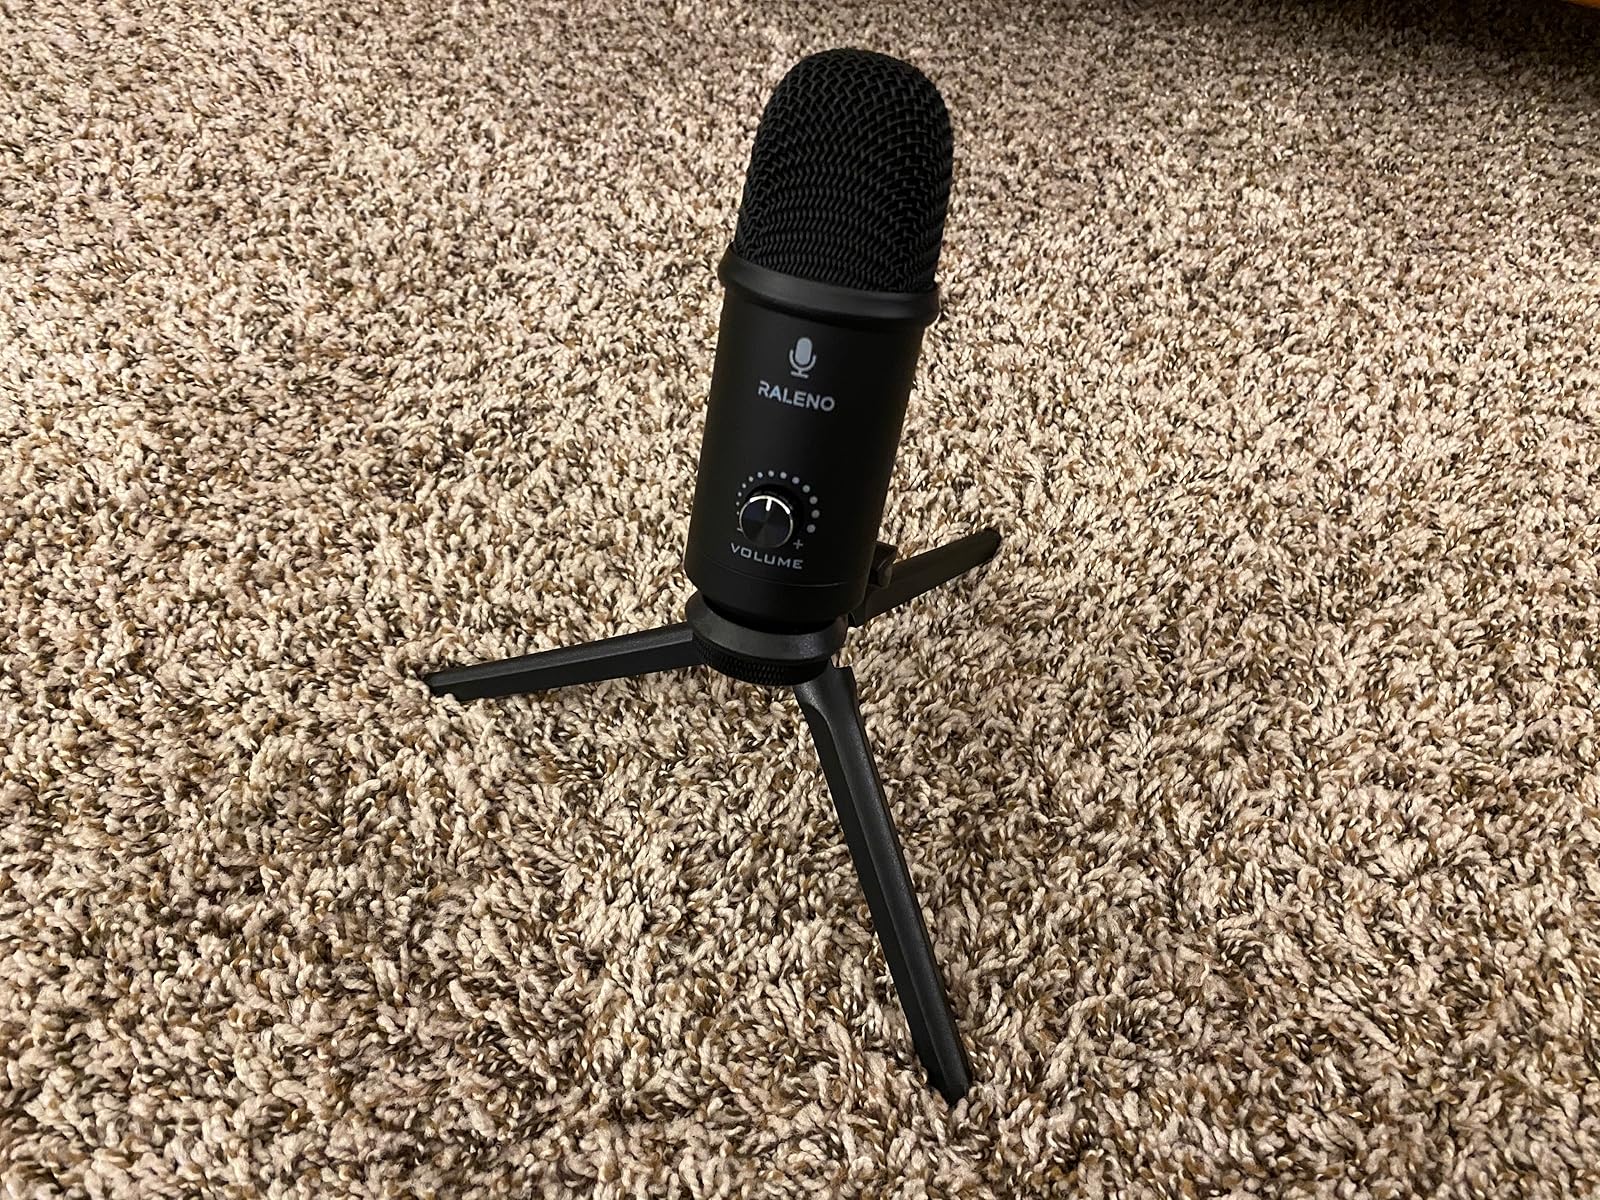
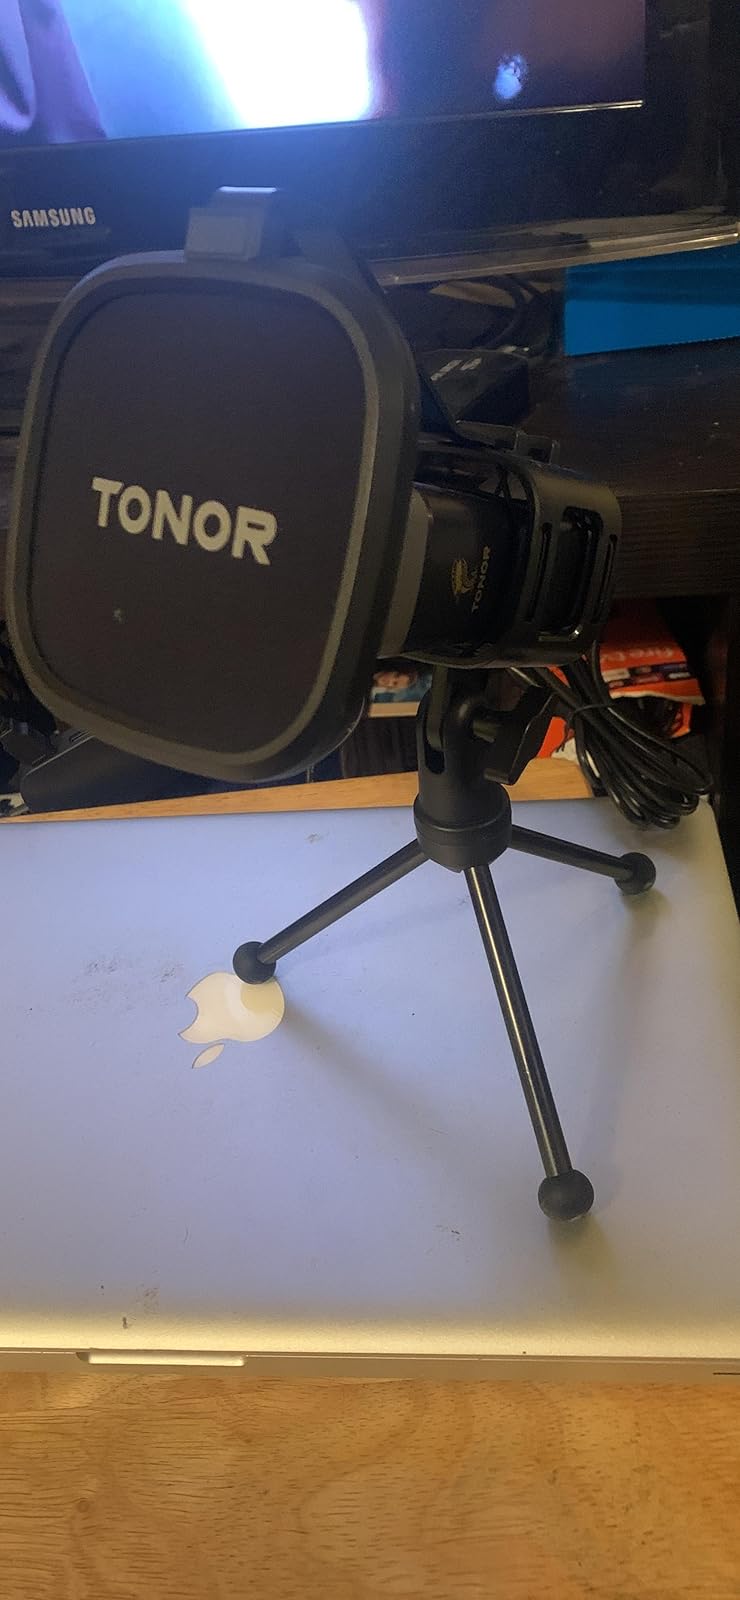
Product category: microphone
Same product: no